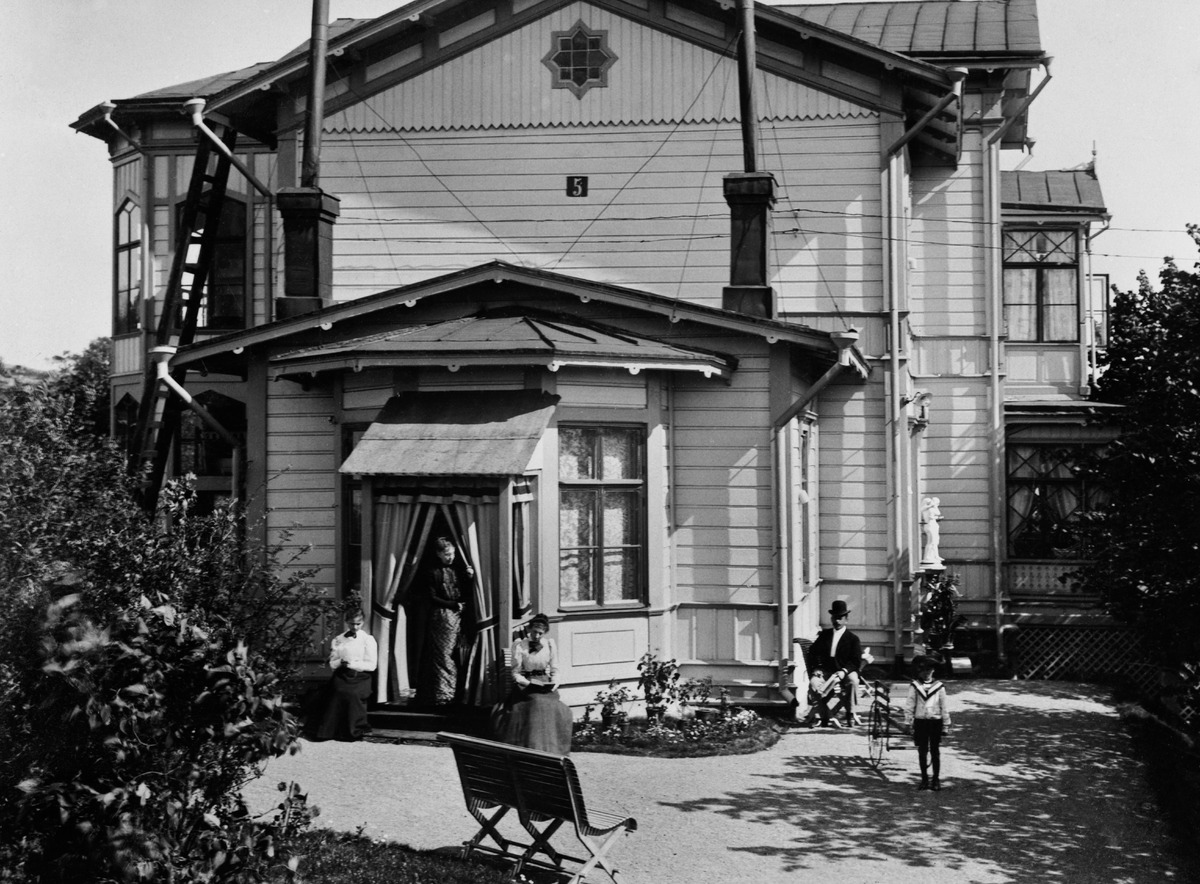
Läntisen Kaivopuiston huvila n:o 5
sisällön kuvaus: Läntisen Kaivopuiston huvila n:o 5. mustavalkoinen
Ajankohta: kuvausaika 1897 -1905
Paikka: Suomi, Uusimaa, Helsinki, Kaivopuisto Helsinki, Kaivopuisto. Ehrenströmintie. Läntinen Kaivopuisto 5
Aiheet: Bergamasco, Maria, Grünberg, Constantin, Grünberg, Eugenie, rakennukset asuinrakennukset puurakennukset huvilat, pihat, miehet, naiset, lapset pojat, kalusteet pihakalusteet, kuljetusvälineet kärryt, pukeutuminen, vaatteet puvut hameet paidat lastenvaatteet, päähineet, kasvit kukat, pensaat